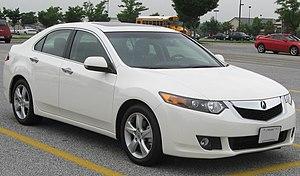
Acura est la marque haut de gamme de la firme japonaise Honda créée en 1986 et utilisée aux États-Unis, au Canada, au Mexique, à Hong Kong, en Chine depuis 2006, en Russie depuis 2014 et au Koweït depuis 2015. Ces produits visent les secteurs des automobiles de milieu et de haut de gamme. Le projet de Honda d'introduire la marque sur son marché intérieur japonais en 2008 est finalement suspendu, pour des motifs économiques, en premier lieu de la crise financière mondiale de 2007-2008.
L’Acura TSX est une berline quatre portes de la marque japonaise Acura. Semblable aux Honda Accord vendues en Europe et au Japon, elle n'est disponible qu'en Amérique du Nord, soit aux États-Unis, au Canada et au Mexique. Dans la gamme Acura, elle se situe entre la CSX et la TL. Lancée en 2003, la TSX a été renouvelée en 2008 en même temps que l'Accord. En 2009, elle sera la première Acura à être équipée d'un moteur diesel.